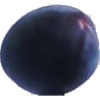
Label: Plum 3